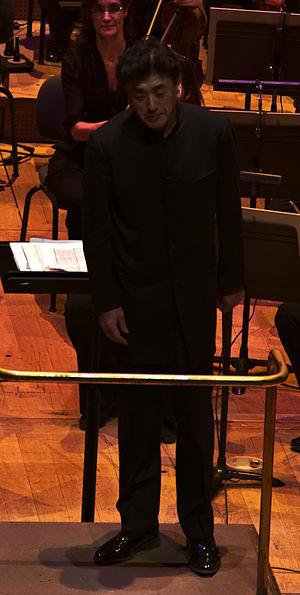
Le chef d'orchestre Yutaka Sado lors du concert de Nouvel An. Auditorium de Lyon La Part Dieu, France
Yutaka Sado, né le 13 mai 1961 à Kyoto, est un chef d'orchestre japonais.